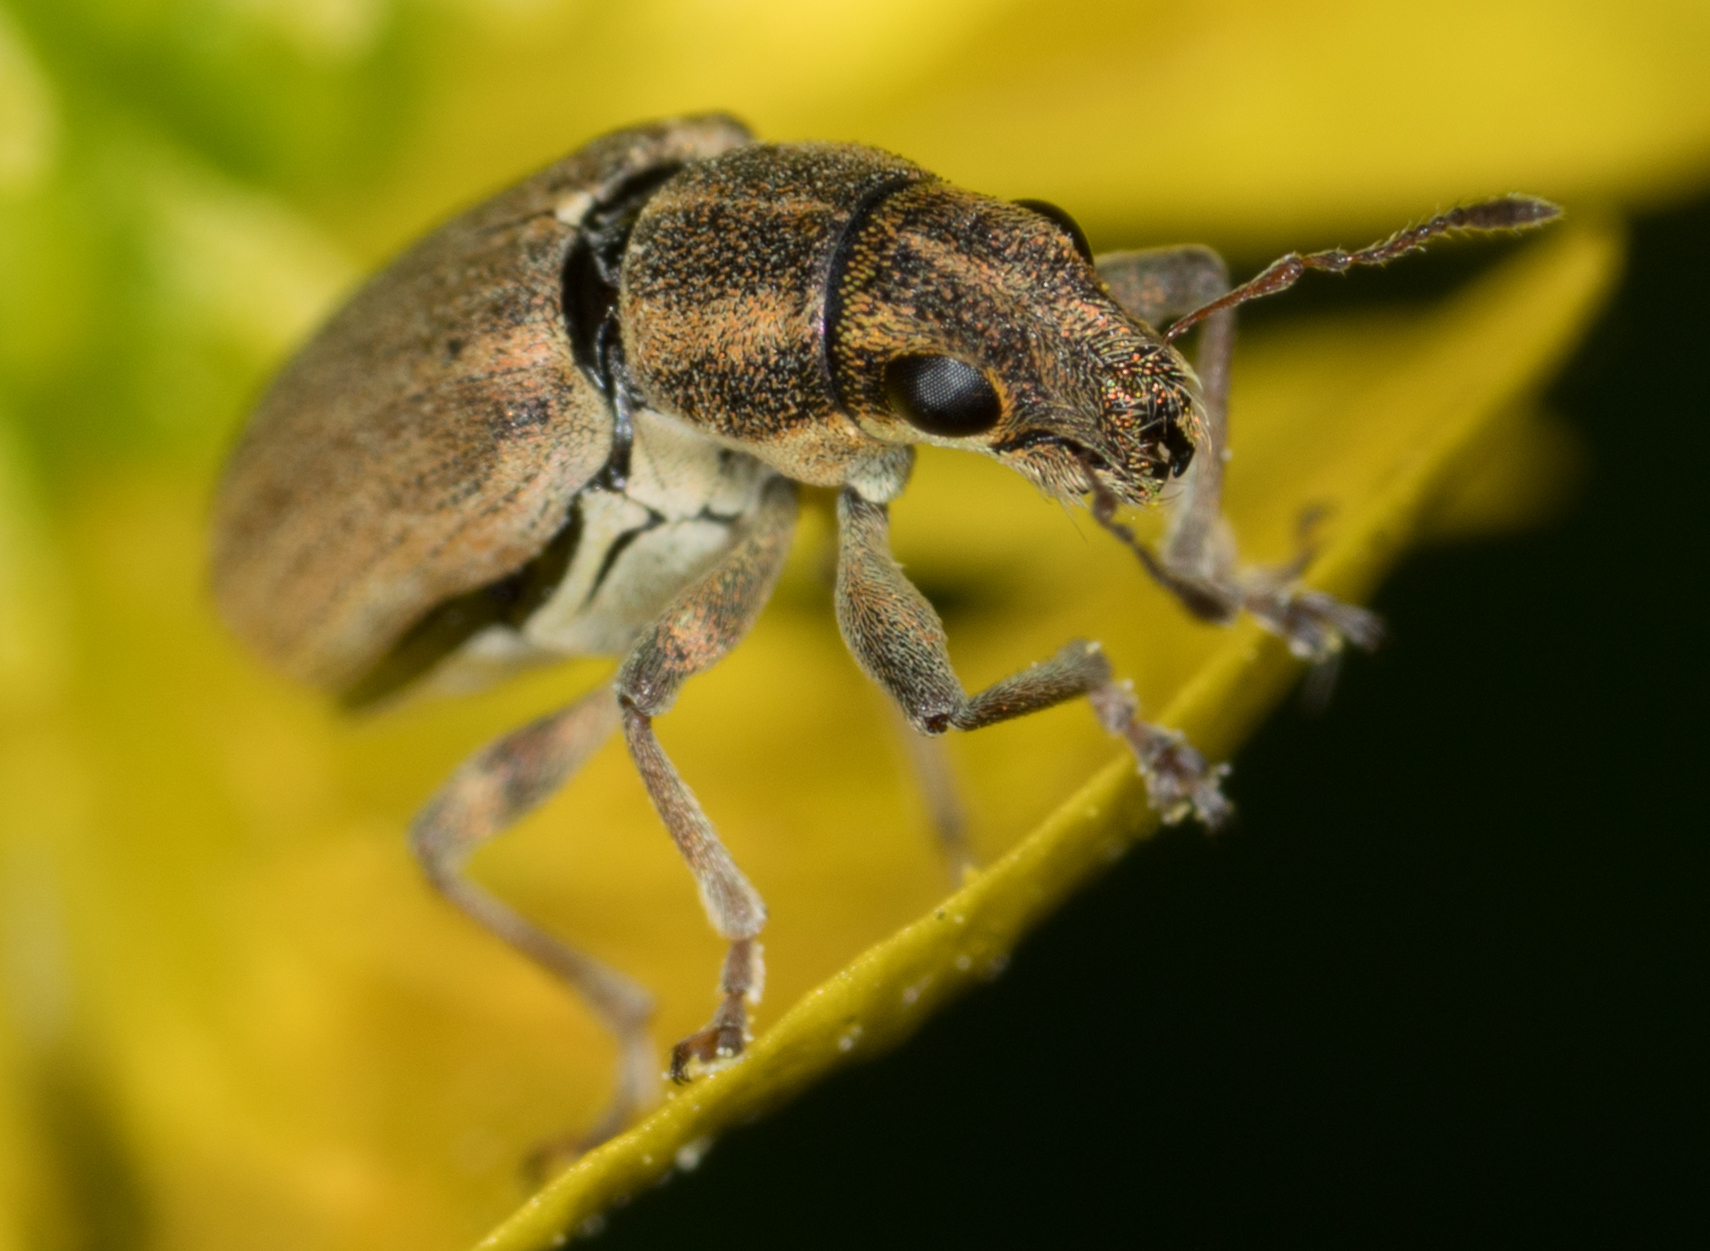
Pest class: pea_leaf_weevil